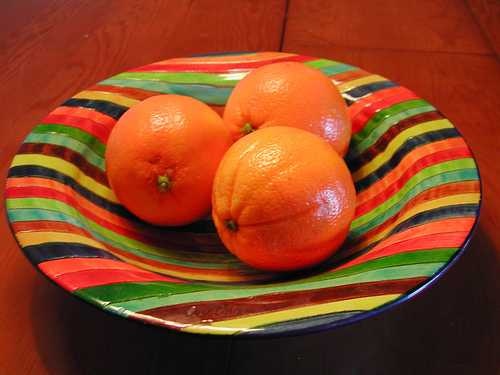
Label: Orange